Electronic program guide

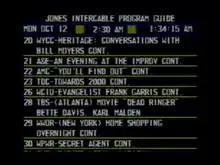
"The EPG Channel", an electronic program guide (EPG) from 1987.

In 1981, United Video Satellite Group launched the first EPG service in North America, a cable channel known simply as The Electronic Program Guide. It allowed cable systems in the United States and Canada to provide on-screen listings to their subscribers 24 hours a day (displaying programming information up to 90 minutes in advance) on a dedicated cable channel. Raw listings data for the service was supplied via satellite to participating cable systems, each of which installed a computer within its headend facility to present that data to subscribers in a format customized to the system's unique channel lineup. The EPG Channel would later be renamed Prevue Guide and go on to serve as the de facto EPG service for North American cable systems throughout the remainder of the 1980s, the entirety of the 1990s, and – as TV Guide Network or TV Guide Channel – for the first decade of the 21st century.